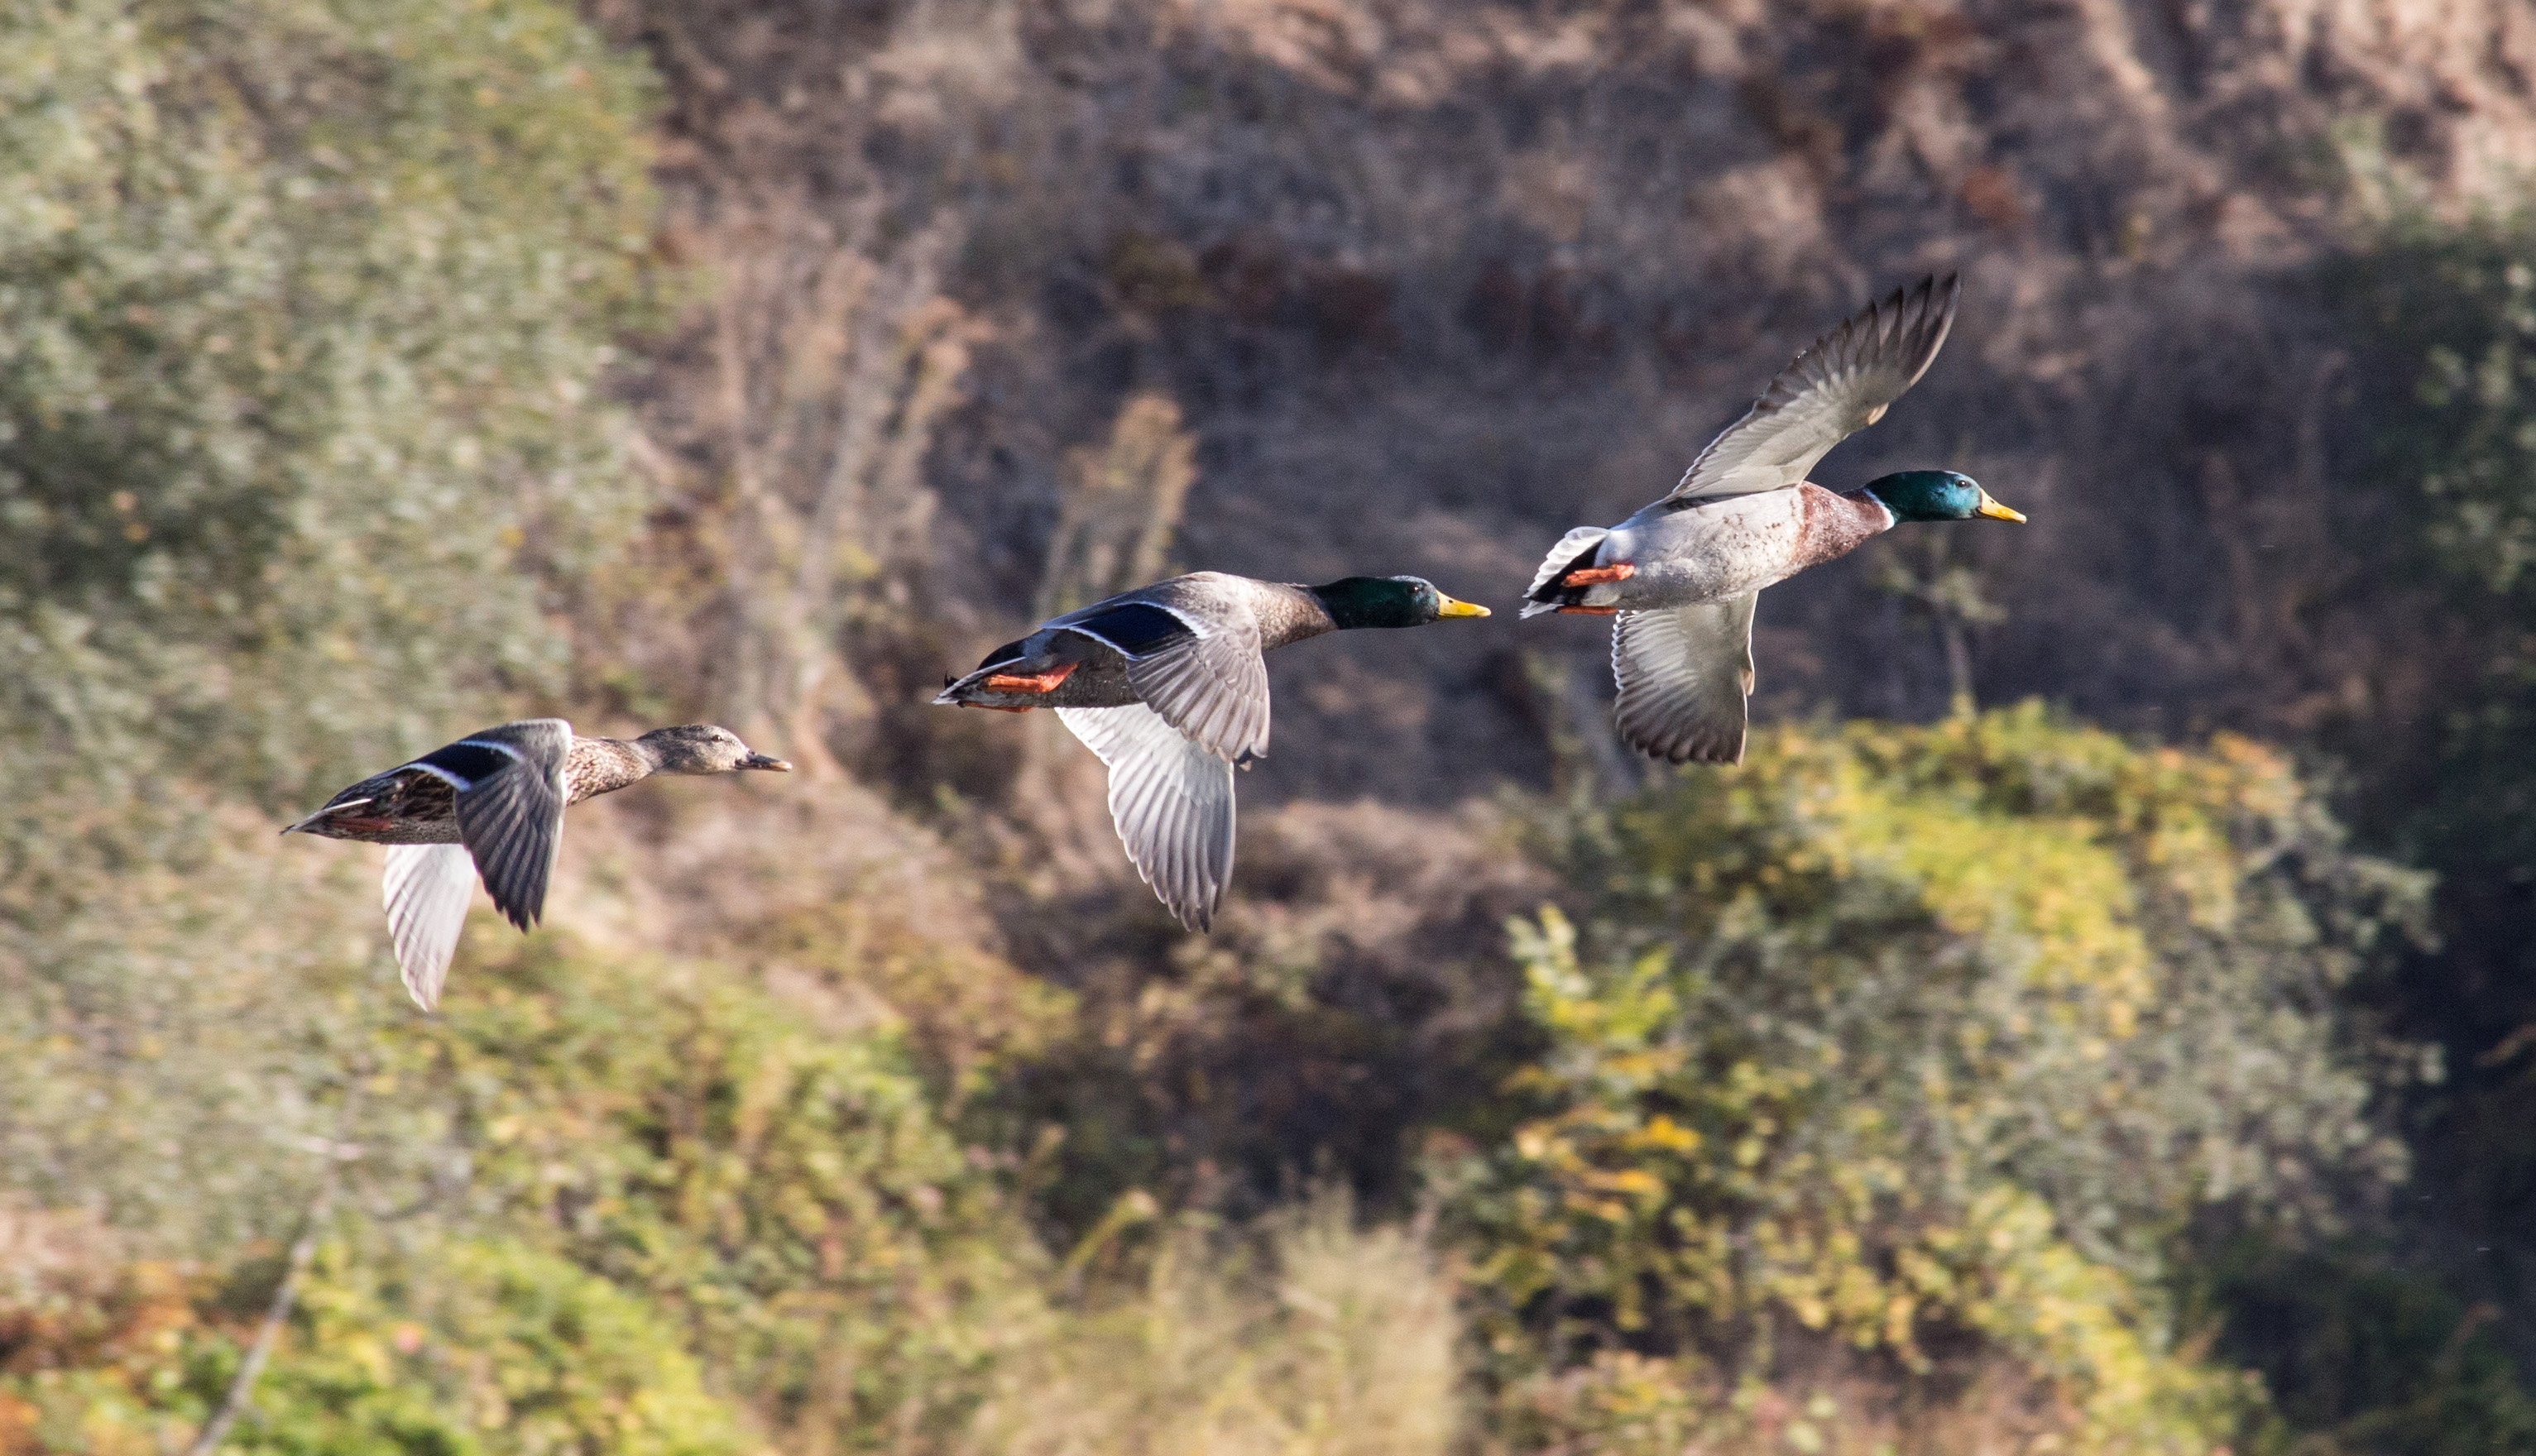
nature, bird, wildlife, fauna, drake, duck, goose, vertebrate, waterfowl, anasplatyrhynchos, water bird, mallard, anatinae, perching bird, ducks geese and swans